Man Hunt (1985 film)

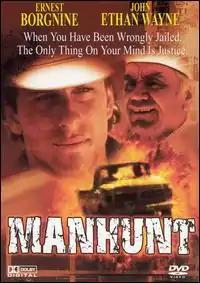
DVD cover

Man Hunt (original title: Cane arrabbiato) is a 1985 Western drama film directed by Fabrizio De Angelis and starring Ethan Wayne, Henry Silva, Bo Svenson, and Ernest Borgnine.